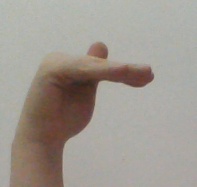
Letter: khaa